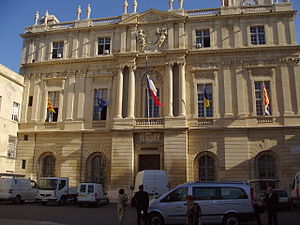
Nîmes
Rådhuset i Nîmes
Rådhuset i Nîmes
Nîmes er en by og kommune i det sydlige Frankrig; den er hovedby i departementet Gard. Byen huser mange historiske seværdigheder, heraf mange fra den romerske periode, så den er et populært turistmål. Det moderne navn stammer fra latin, Nemausus.